Carlos López Bustamante

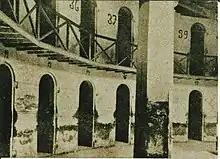
"La Rotunda", a prison in Caracas where Carlos López Bustamante spent nine months

The First World War convulsed Europe and this, in one way or another, involved all nations. Traditional Germanic culture admirer, Juan Vicente Gómez favored the German Empire in the conflict. Unlike other Venezuelan media of that time, the editorial of ""El Fonógrafo"" sympathized with the nations in war which became known as the "Allied" countries. This position annoyed Gómez who took up the challenge of putting an end forever to the newspaper.